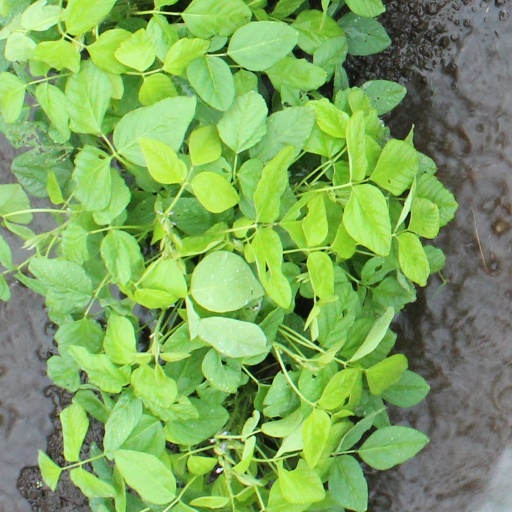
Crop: soybean